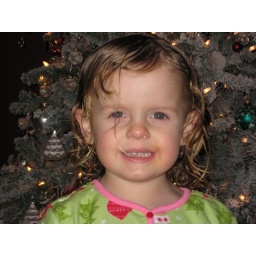
Zoey: wet hair, dirty face and runny nose. all in front of the christmas tree